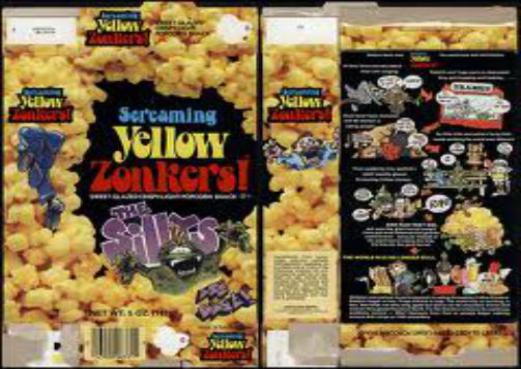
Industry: Food